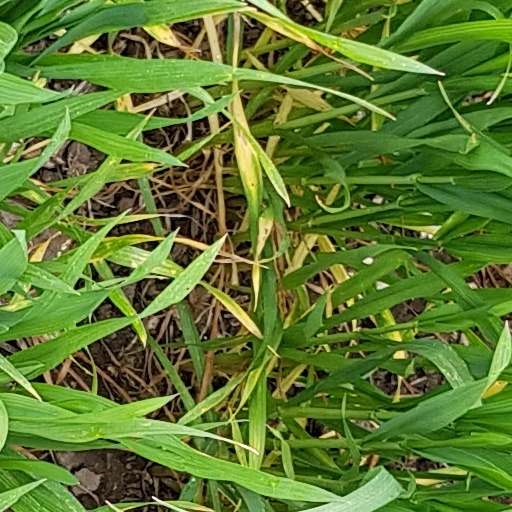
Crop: wheat